Leiningerland

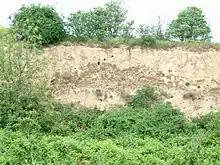
A loess wall, a natural monument and biotope

The Leiningerland lies in northeast Palatinate, mostly in the county of Bad Dürkheim. Its area coincides with large parts of the collective municipalities of Hettenleidelheim and Grünstadt-Land as well as the town of Grünstadt. Also a part of the historic Leiningerland is the region around the town of Eisenberg, which is in the county of Donnersbergkreis today. Its total area is just under 200 km.